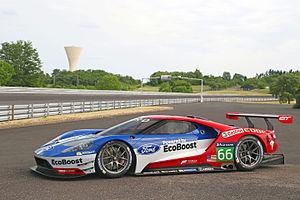
Le Grand Prix de Monterey 2018 a été une course de voitures de sport organisée sur le WeatherTech Raceway Laguna Seca à Monterey en Californie, aux États-Unis qui s'est déroulée du 6 septembre 2018 au 9 septembre 2018. Il s'agissait de la onzième manche du championnat United SportsCar Championship 2018 et toutes les catégories de voitures du championnat ont participé à la course.